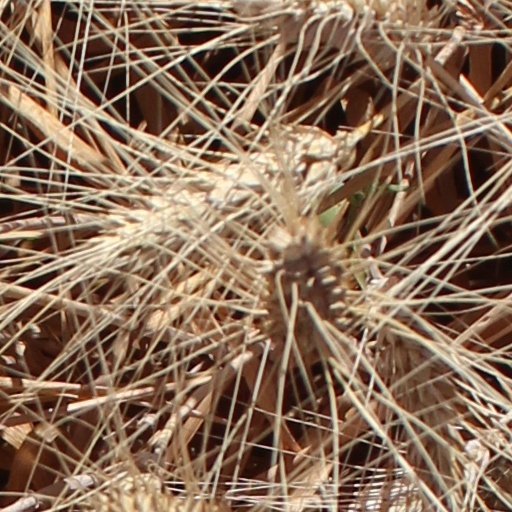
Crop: wheat